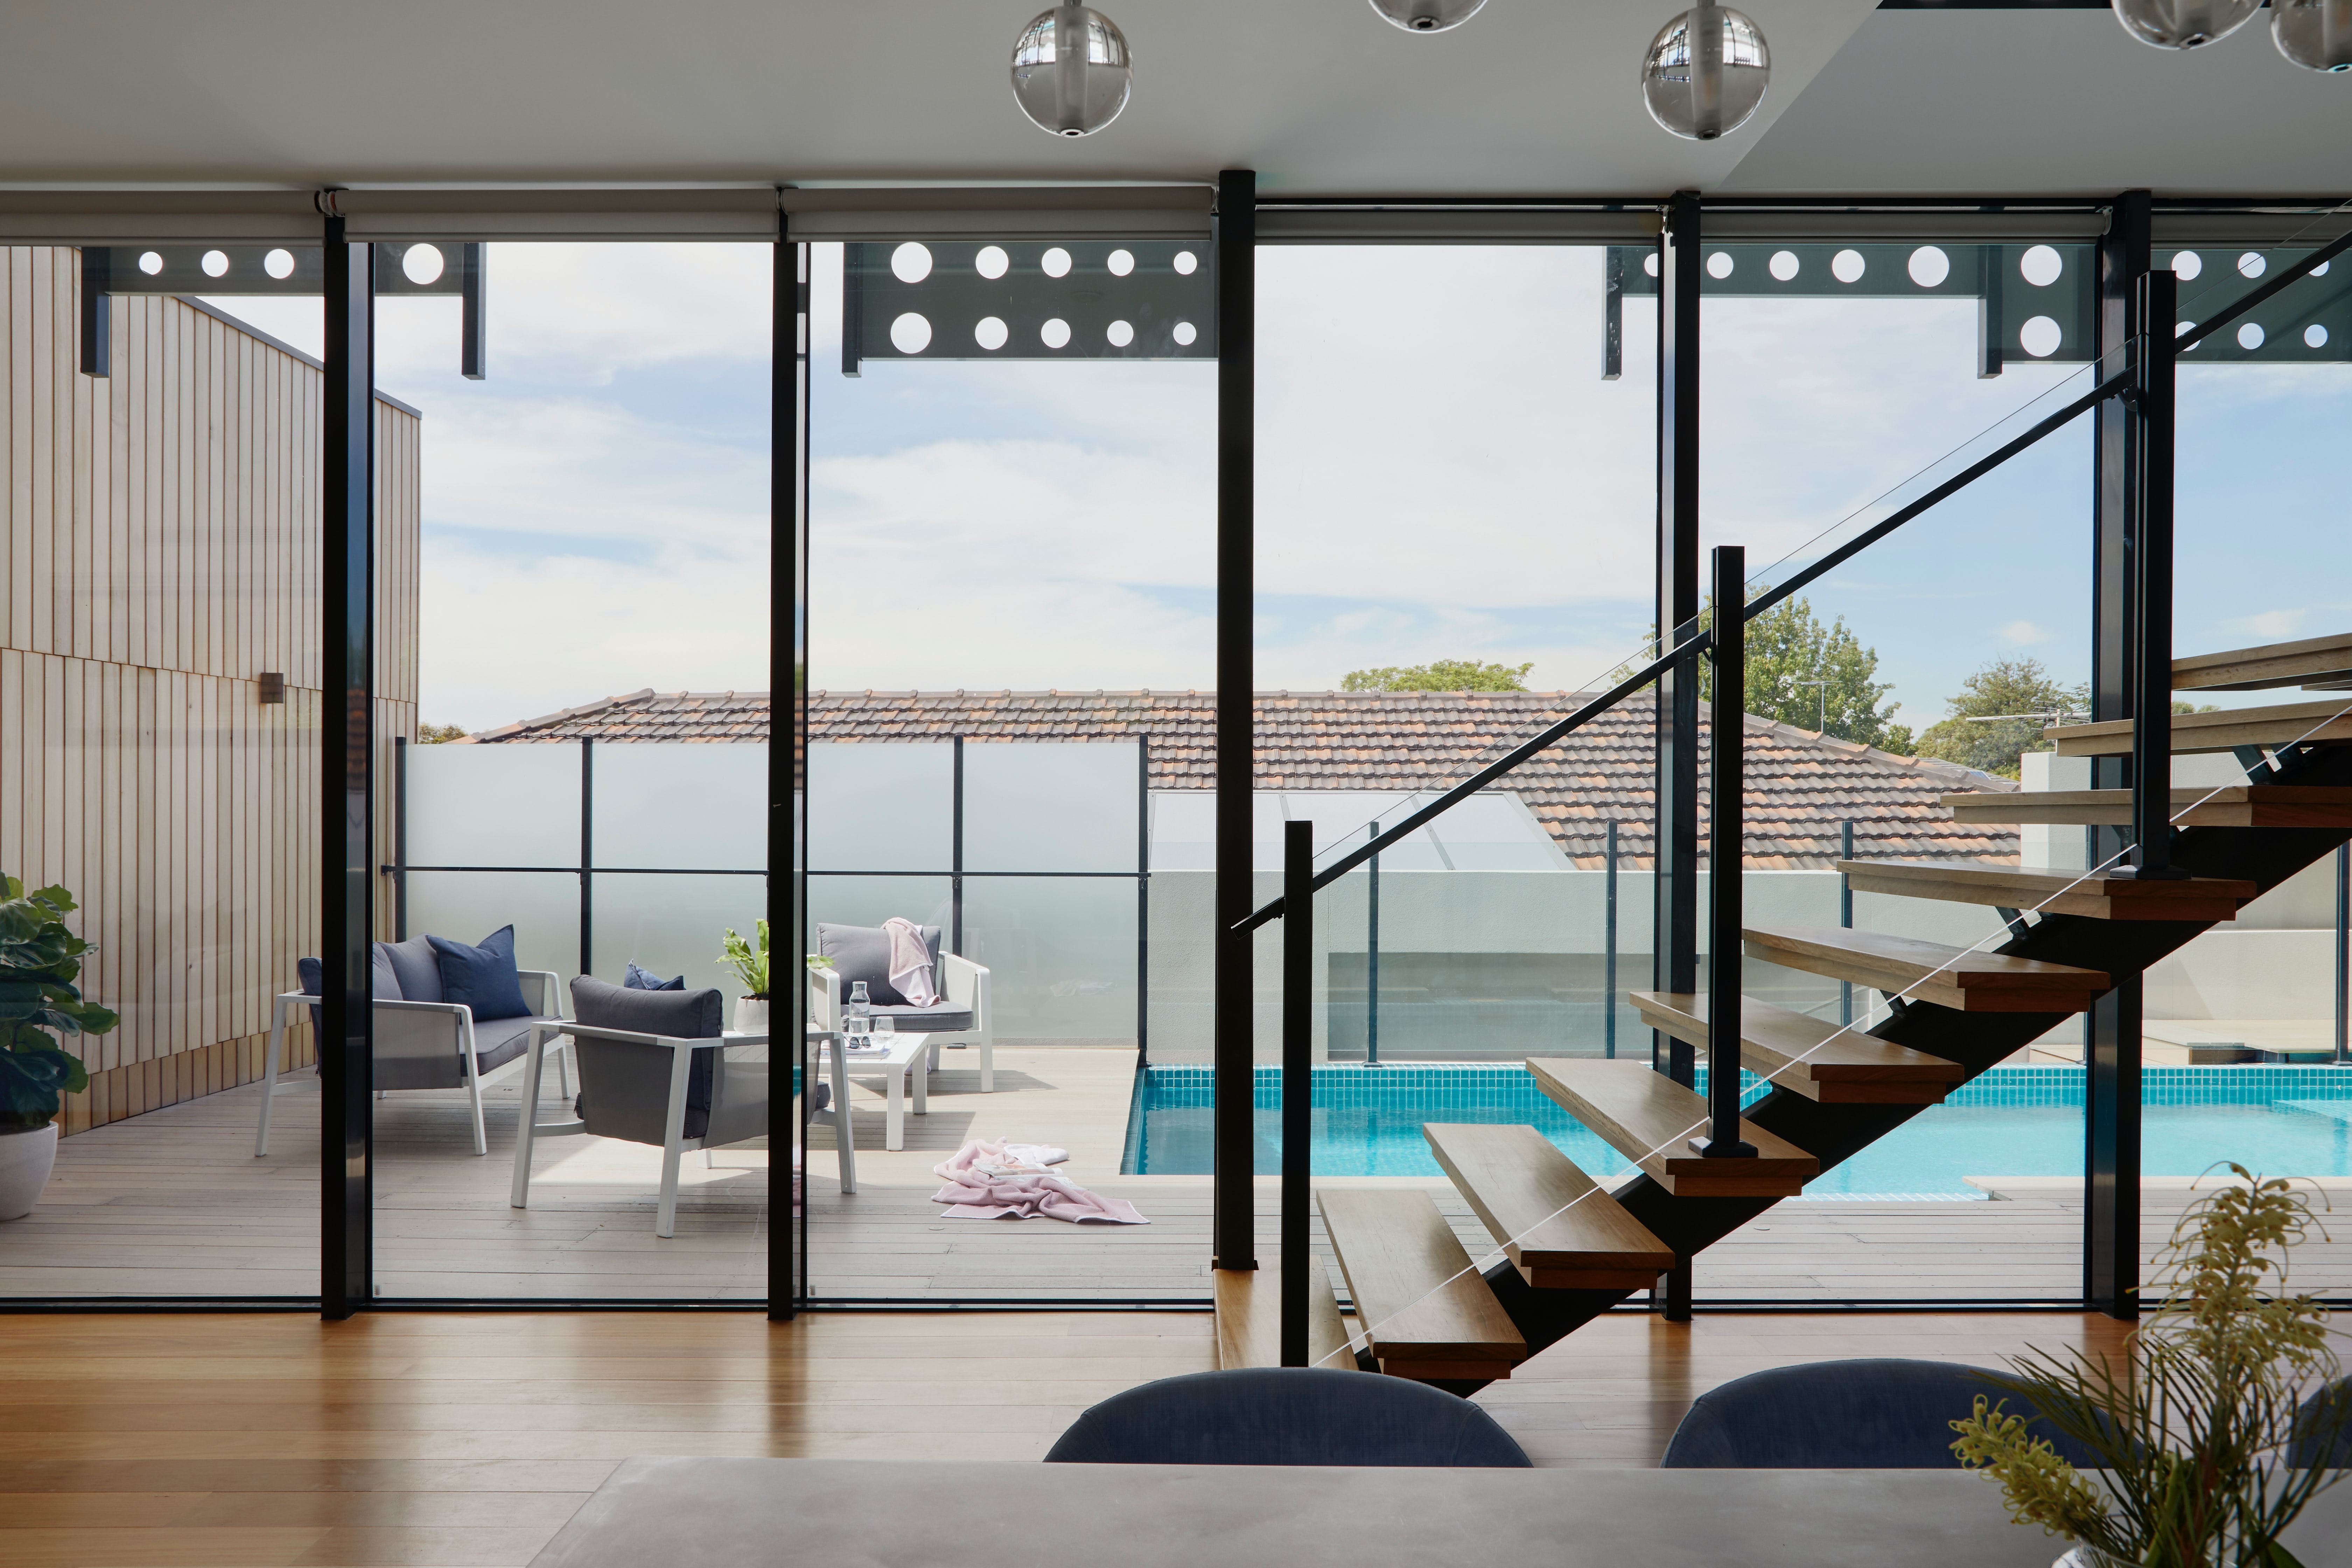
komfort, kreative, loveseat, interier, kurort, luxury, apartment, hotel, stairs, lounge, dekor, cottage, property, building, architecture, room, interior design, glass, house, door, home, window, real estate, metal, facade, daylighting, aluminium, vehicle door, automotive exterior, ceiling, home door, furniture, handrail, shade, sliding door